Electa Nobles Lincoln Walton

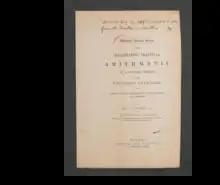
Illustrative Practical Arithmetic

In 1843, having completed the normal course of study and having received her diploma, she became an assistant in the Franklin Grammar School, Boston. After teaching there for a few weeks, she was appointed assistant in the Normal School, her alma mater, where she began to teach on May 7, 1843, five days before she turned 19. She retained her position as assistant at the State Normal School for seven years, one at Lexington and six at West Newton (when the school was removed in 1844), and served under three principals—the Rev. Cyrus Peirce, the Rev. Samuel Joseph May, and Eben S. Stearns. In the interregnum between the resignation of Peirce and the accession of Stearns, Lincoln served as principal of the school; and it was the expressed wish of Peirce that she should succeed him as permanent principal. Lincoln was thus the first woman in the United States to act as principal of a State Normal School, but to make her the permanent principal was too great an innovation to be seriously thought of by those in authority in that time.